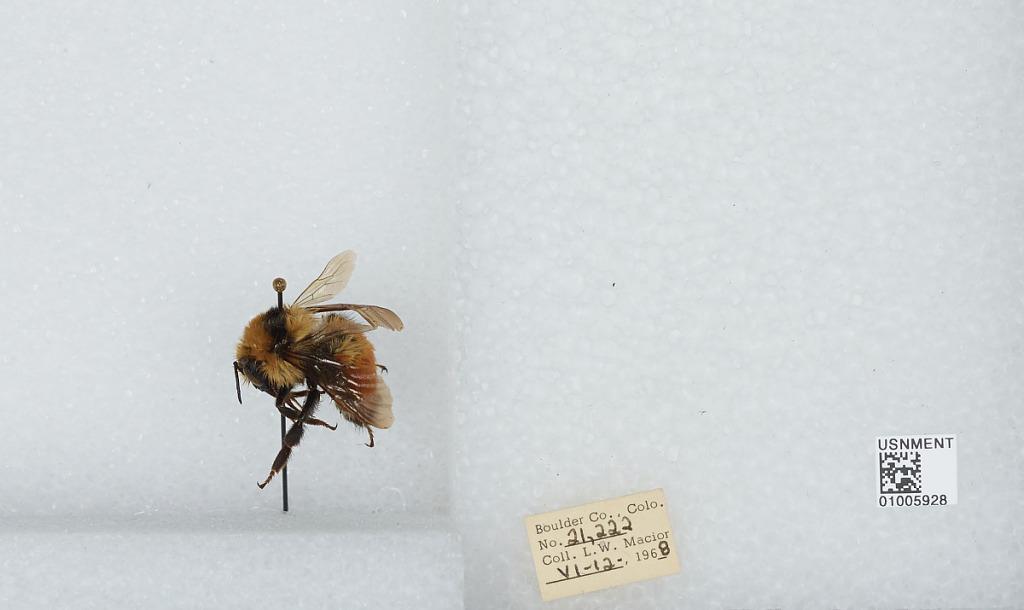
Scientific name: Bombus (Pyrobombus) huntii Greene
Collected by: L. Macior
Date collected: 1968-6-12
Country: United States
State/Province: Colorado
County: Boulder
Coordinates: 40.015, -105.27